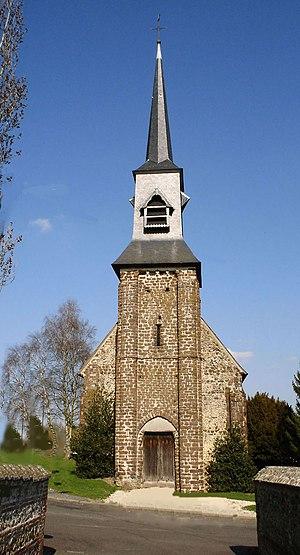
Cet article recense les monuments historiques de l'arrondissement de Mortagne-au-Perche, dans l'Orne, en France.
L'église Saint-Barthélemy de L'Aigle est une église située à L'Aigle, dans le département de l'Orne, en France.
L'Aigle est une commune française, située au nord-ouest de la France, au confluent de la Risle, dans le département de l'Orne, en région Normandie. Peuplée de 8 090 habitants, elle est la quatrième ville de l'Orne, bien qu'elle ne soit pas chef-lieu d'arrondissement.